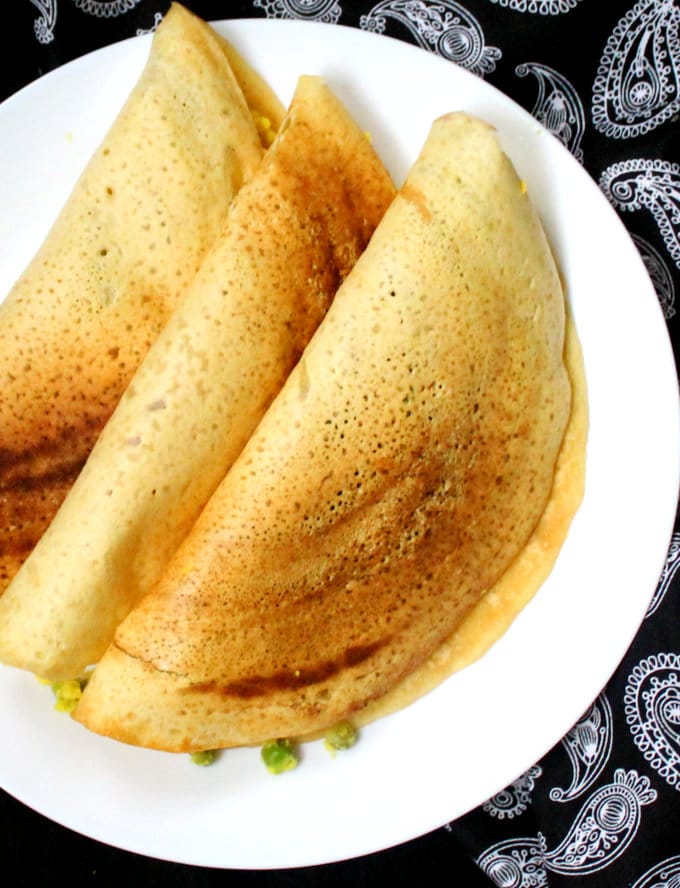
Dish: masala_dosa